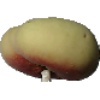
Label: peach_flat